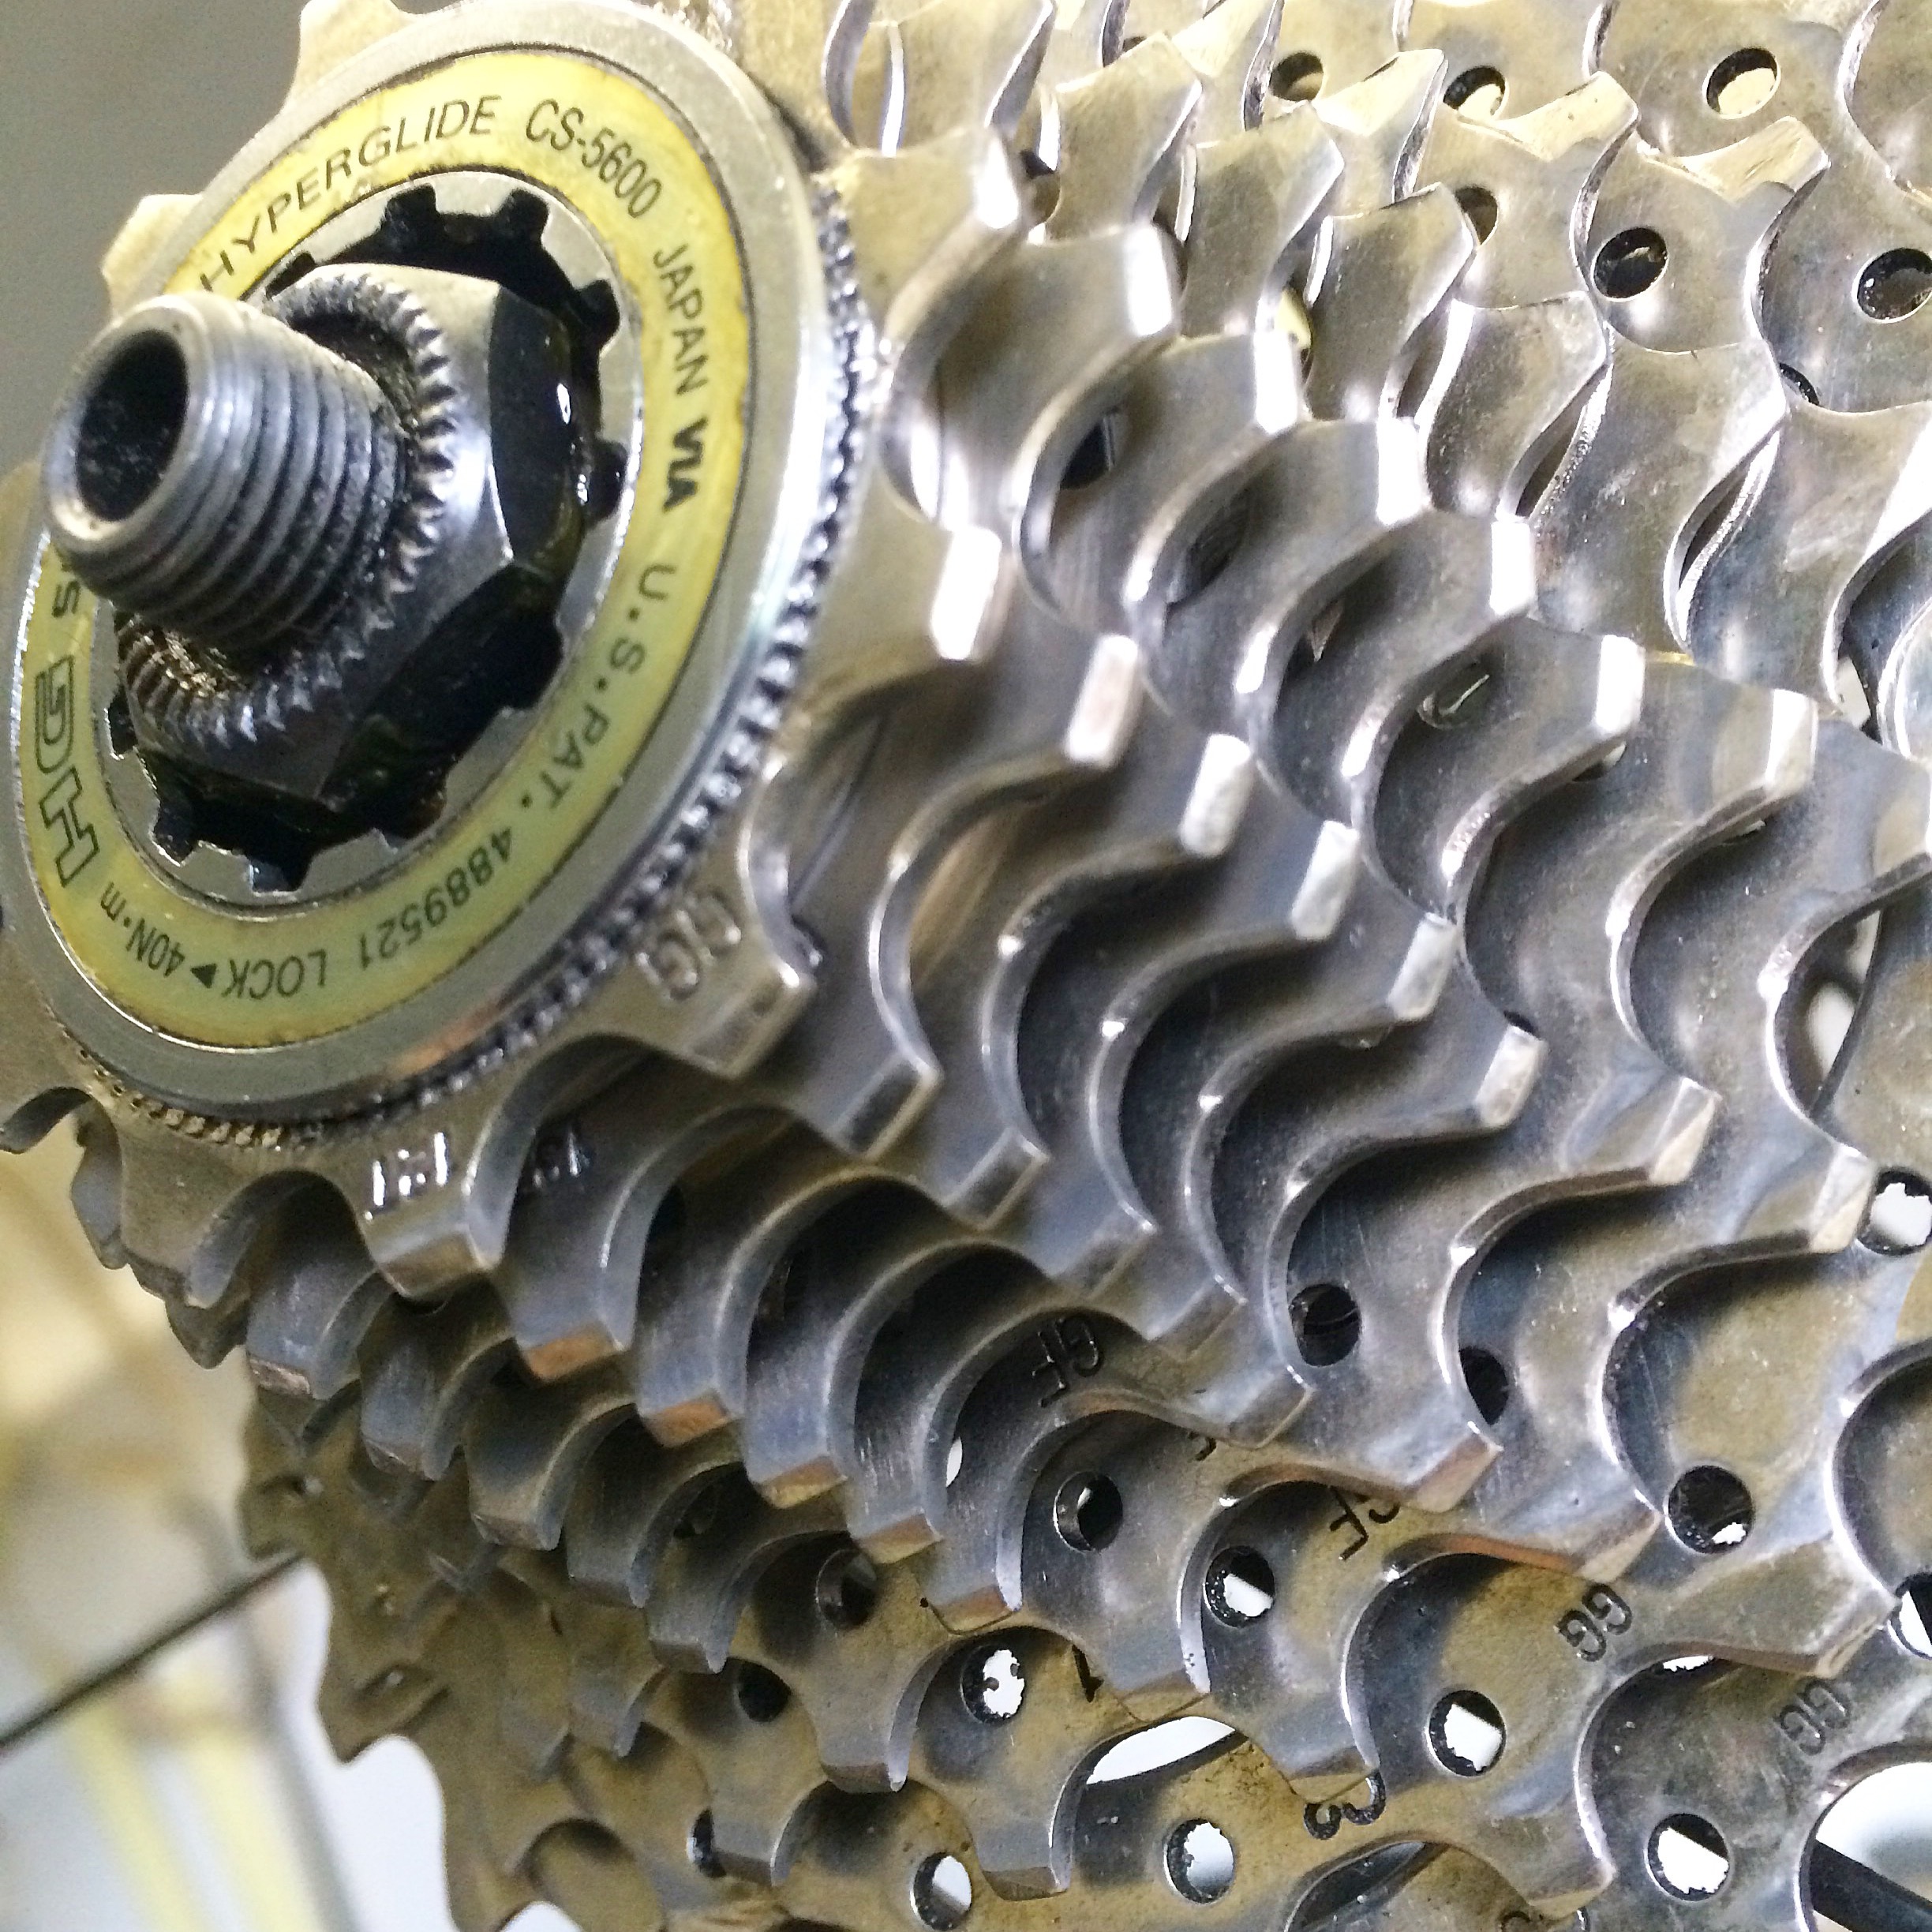
wheel, chain, gear, tire, gears, engine, bicycle part, bicycle chain, hardware accessory, bicycle drivetrain part, race bike